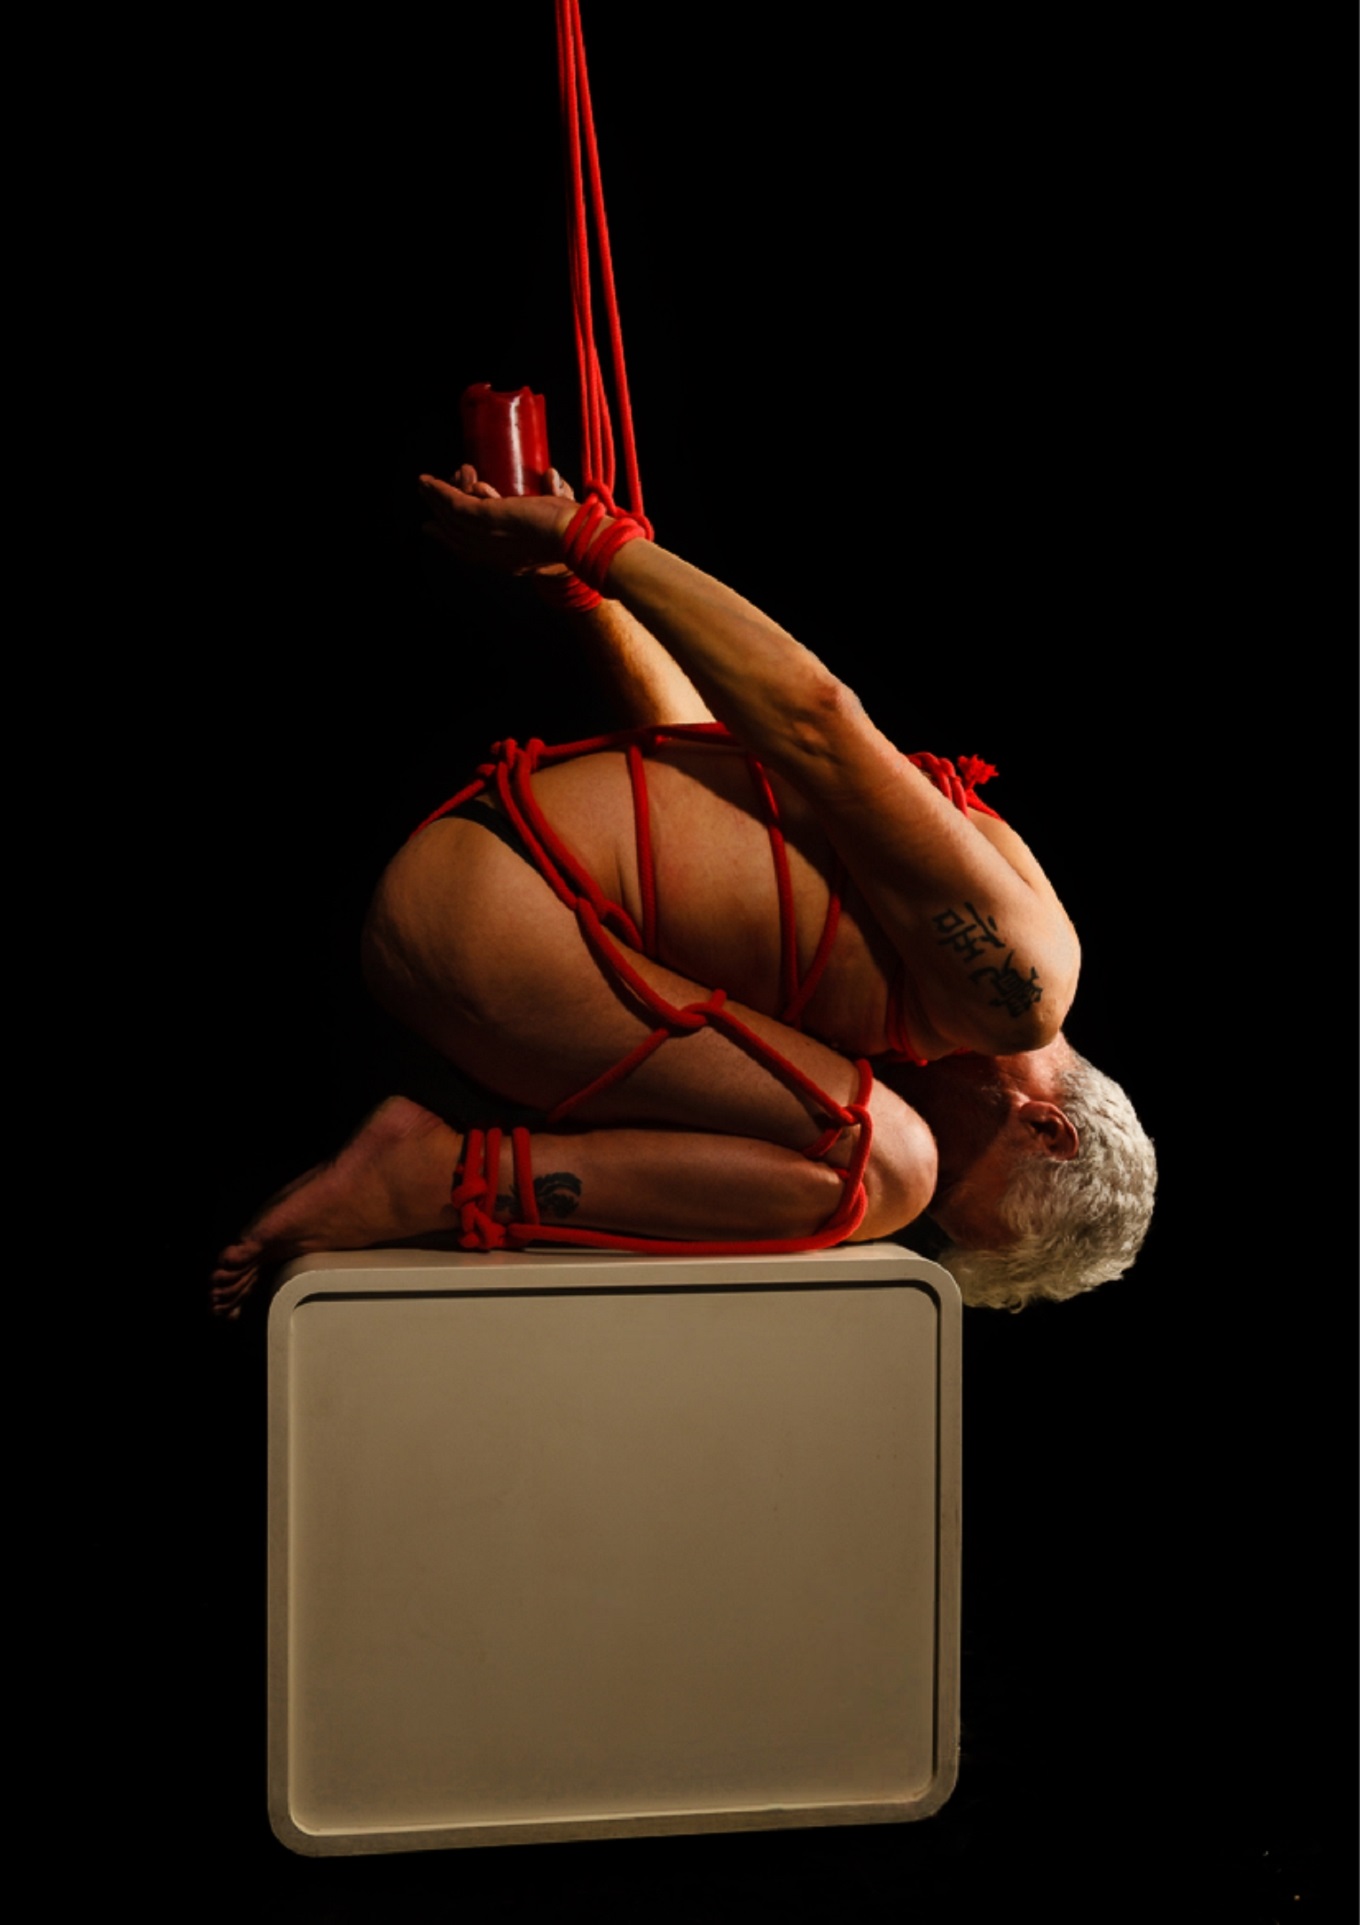
bdsm, bondage, rope work, red rope, kneeling, male submissive, human body, art, elbow, performing arts, entertainment, human leg, human anatomy, event, carmine, balance, still life photography, sandal, flesh, thigh, graphics, animation, graphic design, performance art, performance, font, visual arts